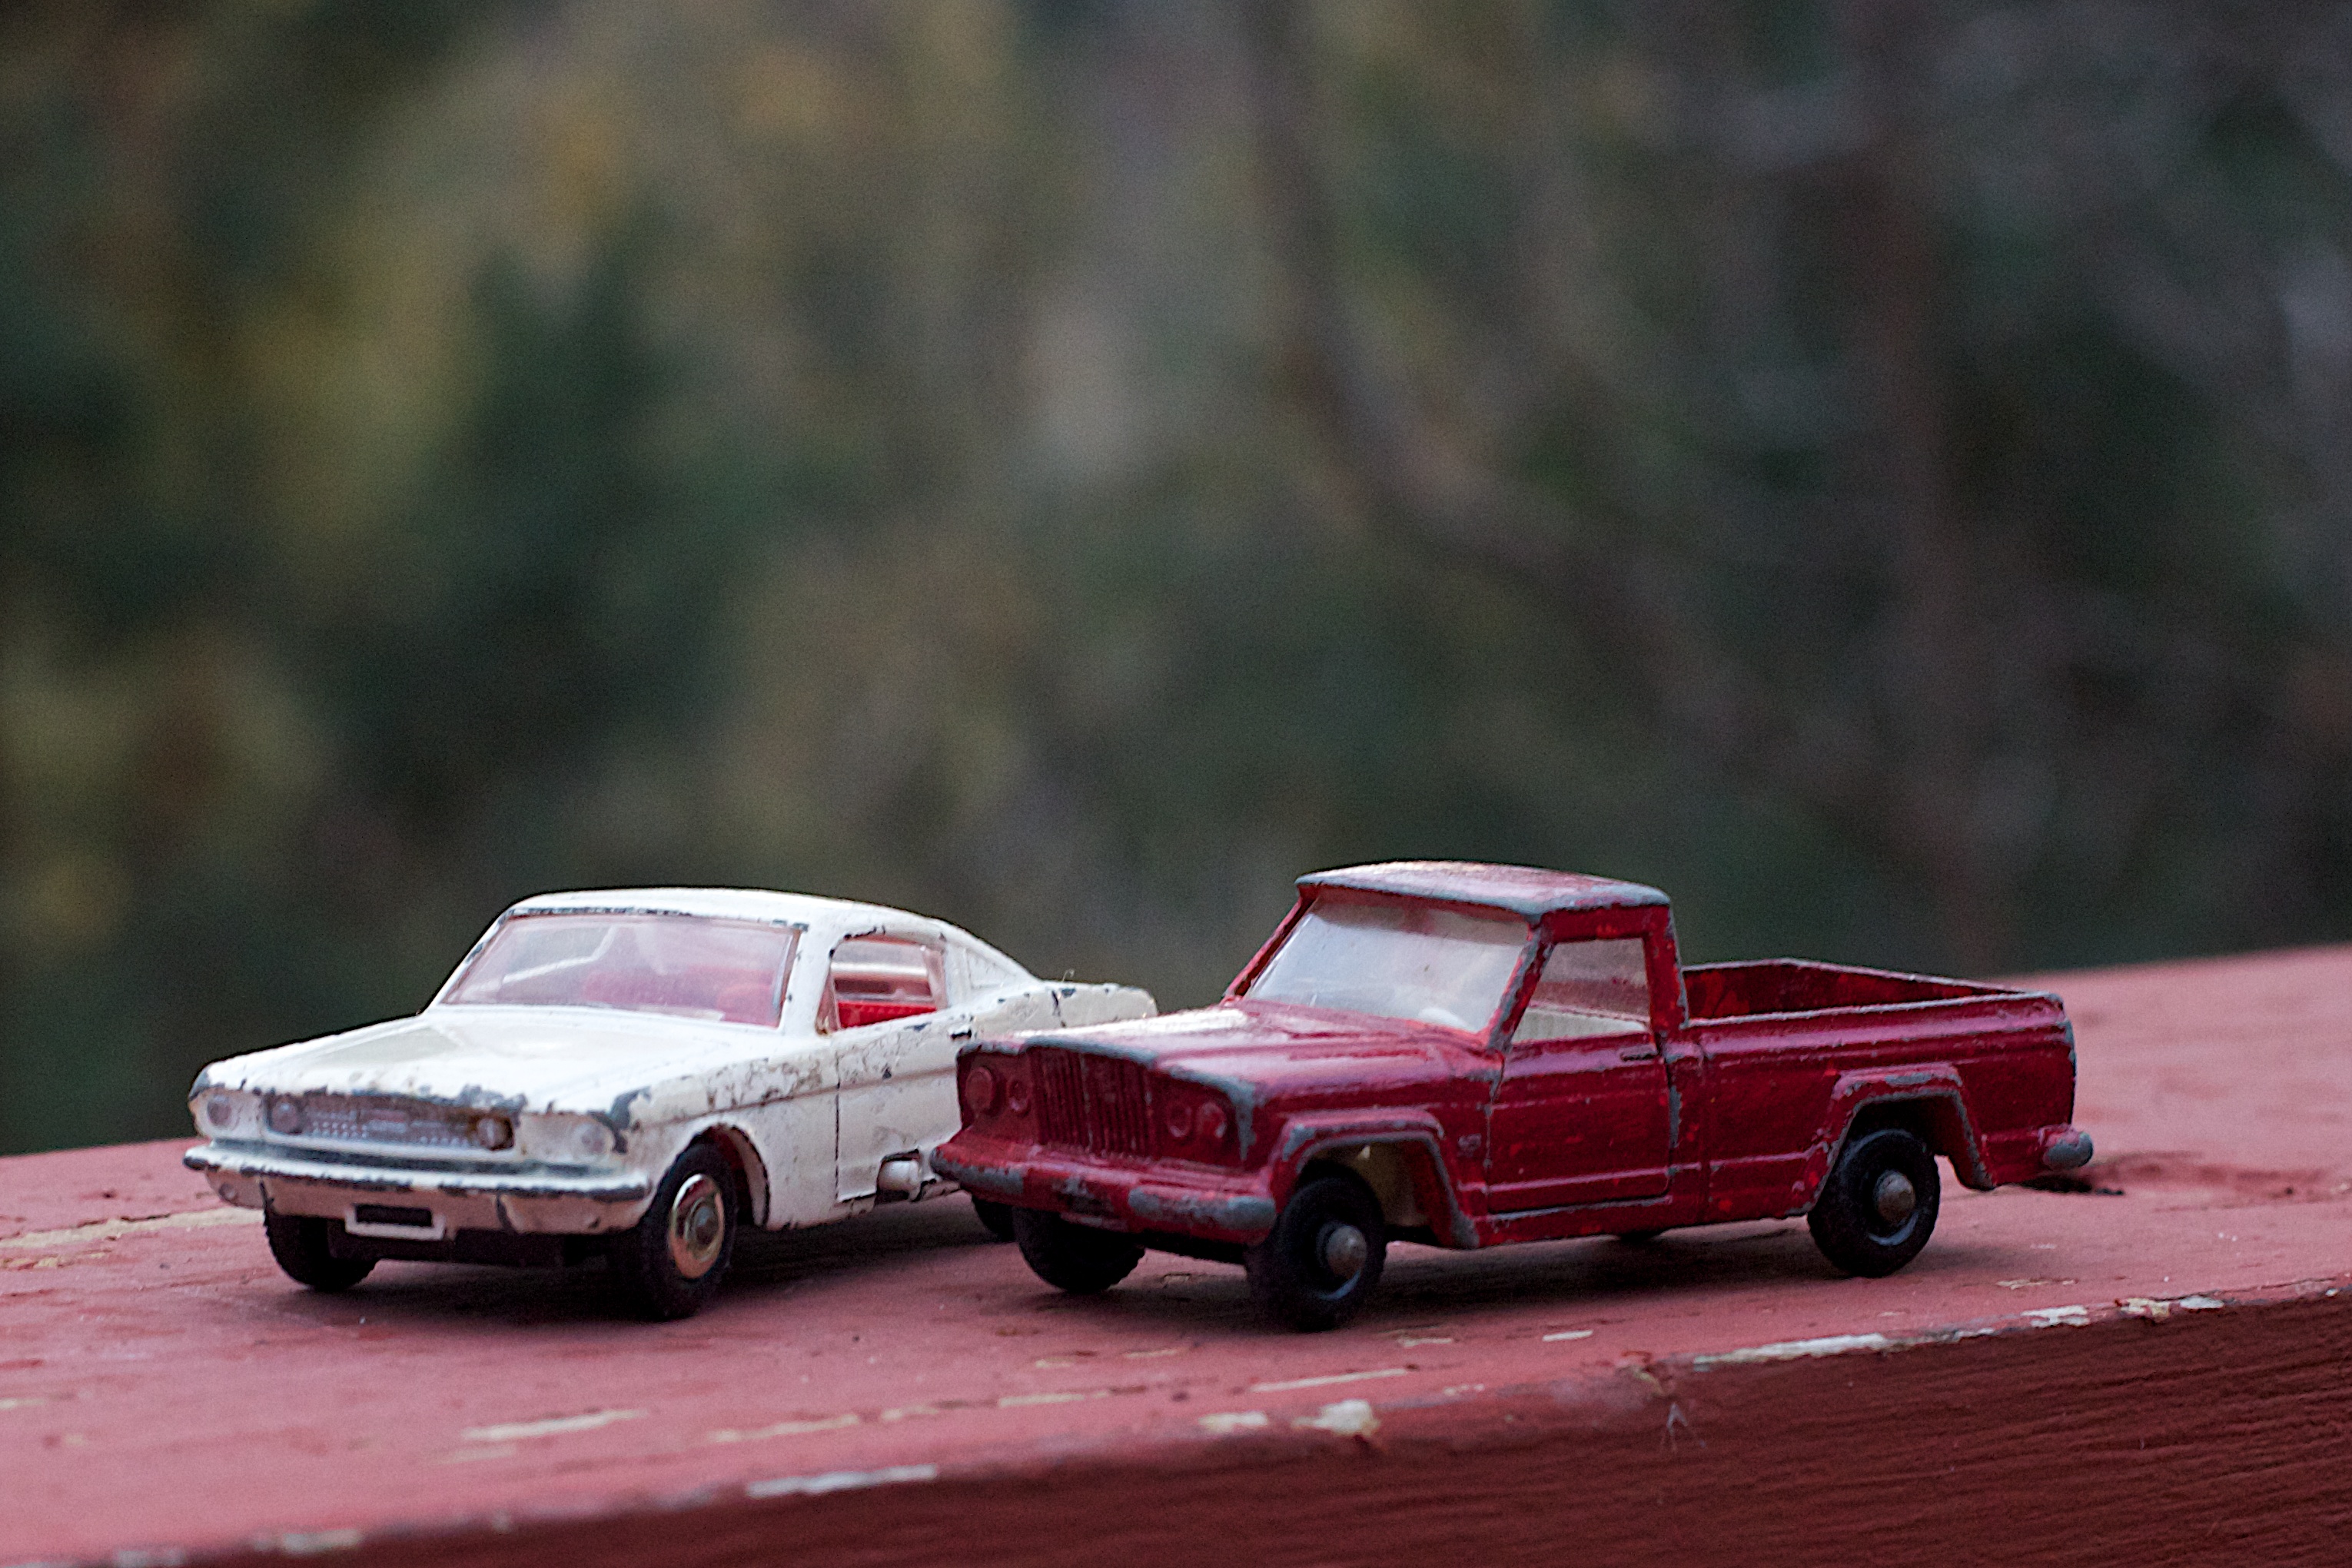
car, vehicle, sports car, racing, matchbox, model car, land vehicle, mustangtruck, auto racing, automobile make, automotive design, luxury vehicle, performance car, stock car racing